Bristol and Gloucester Railway

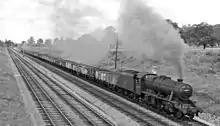
Down coal train south of Haresfield in 1962

At this time (February 1845), the Gloucester railways consisted of the narrow (standard) gauge former Birmingham and Gloucester line approaching from the north-east, and turning to the west from Barnwood to its terminus station; and the broad gauge former Bristol and Gloucester line approaching from the south-west, and turning to the west to the terminus. In addition the Gloucester and Cheltenham Railway (the horse plateway) was in operation.